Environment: real
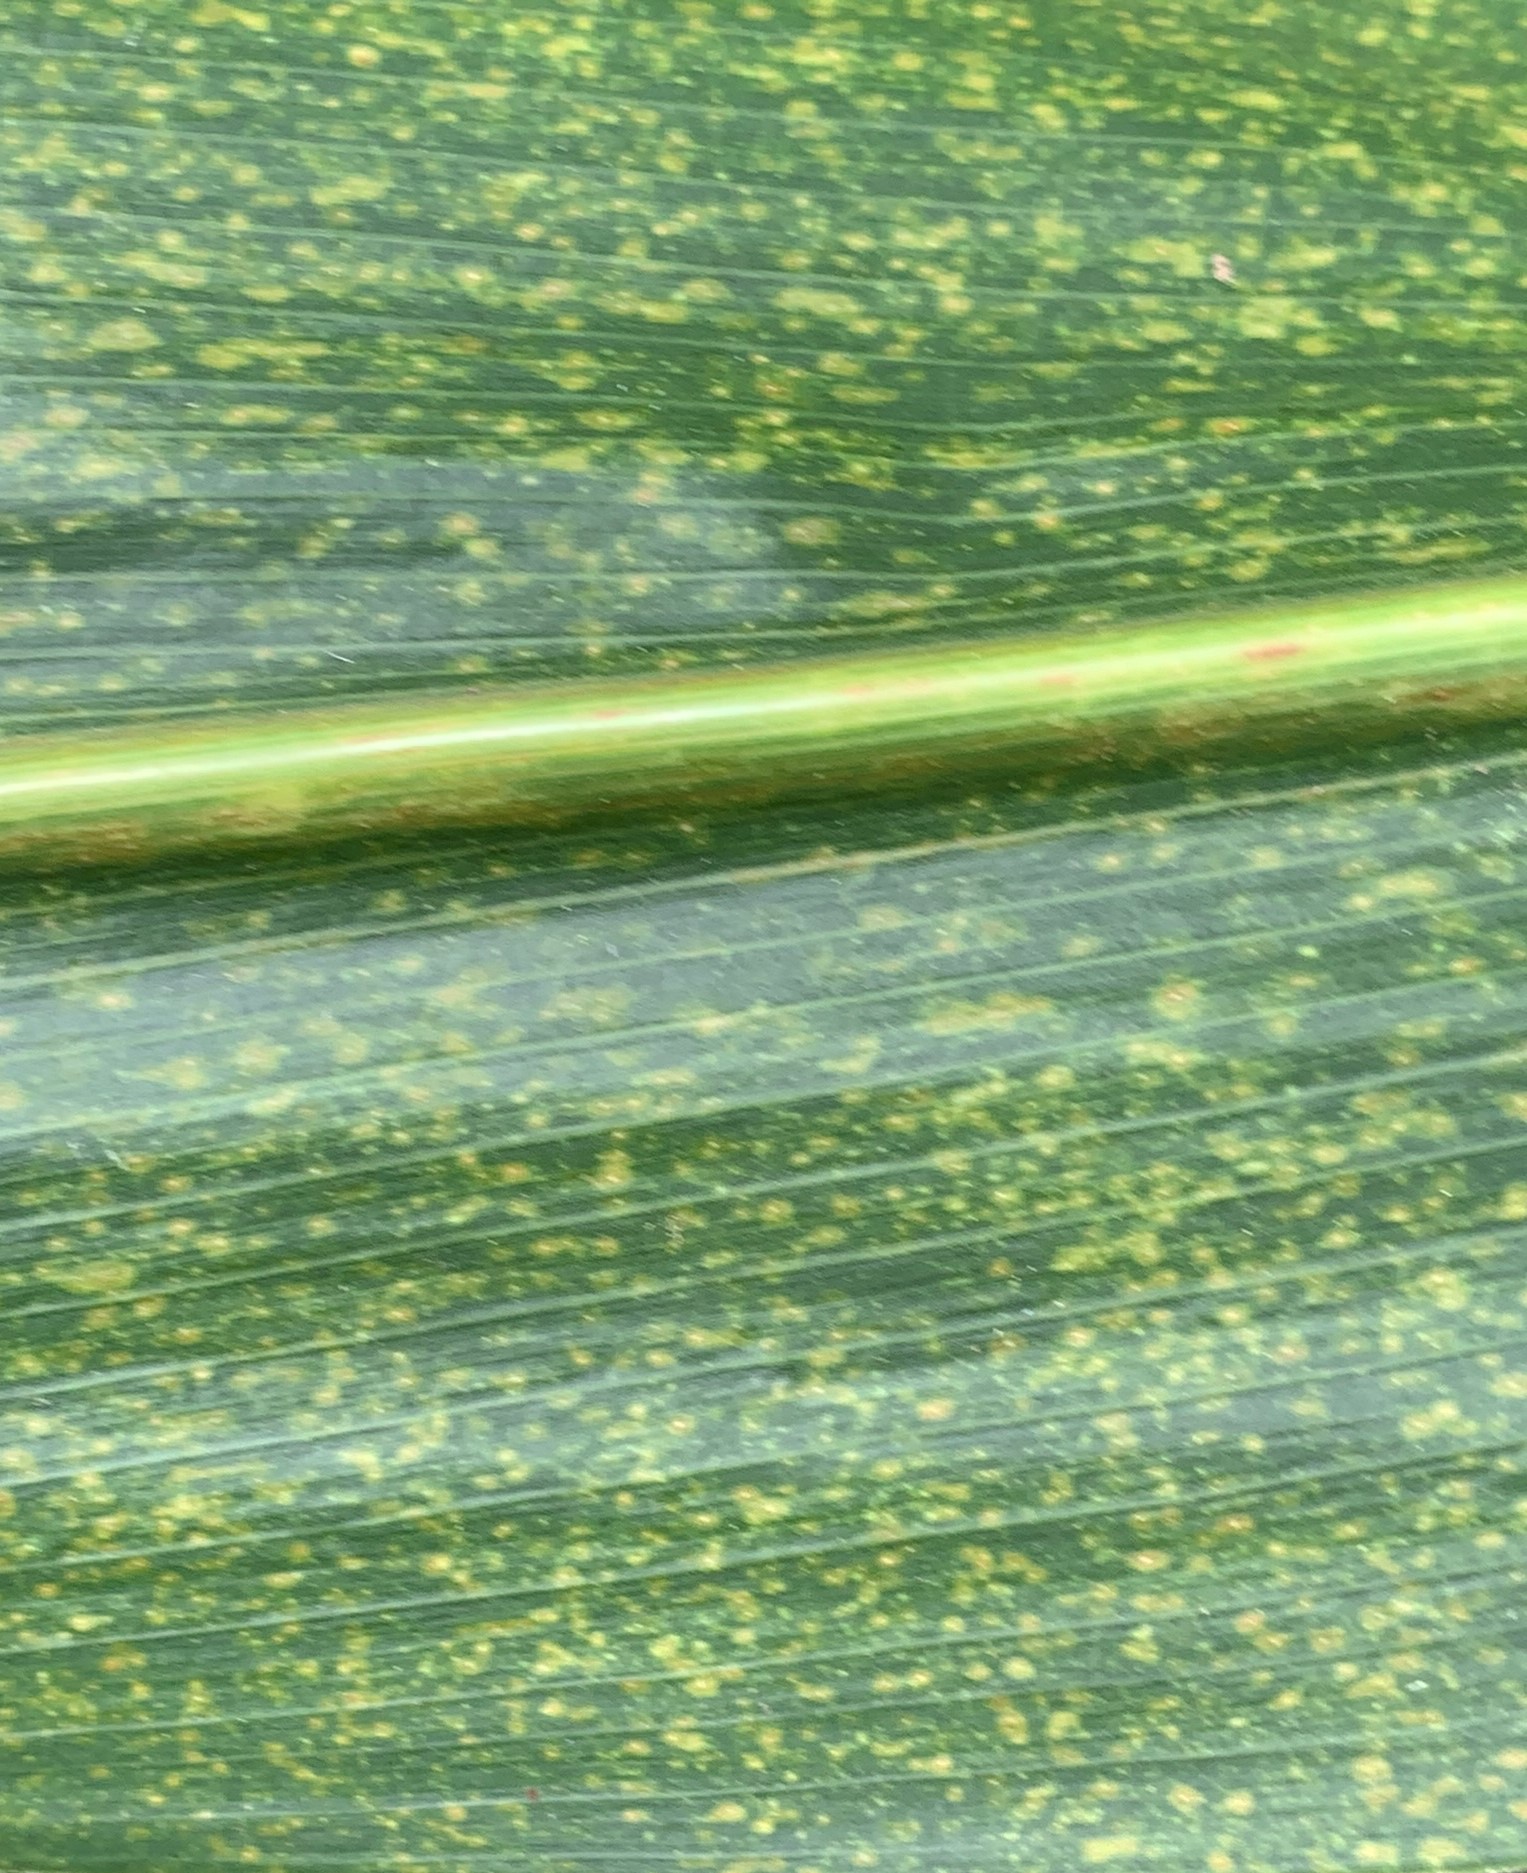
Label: lethal_necrosis